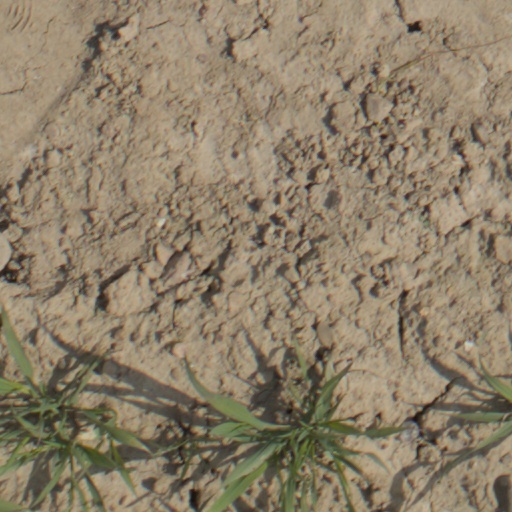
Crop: wheat